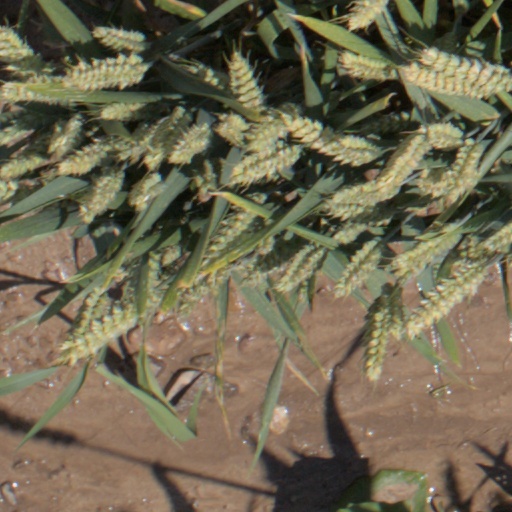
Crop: wheat